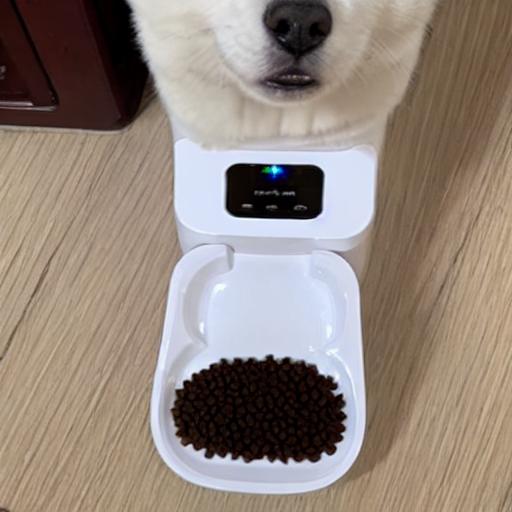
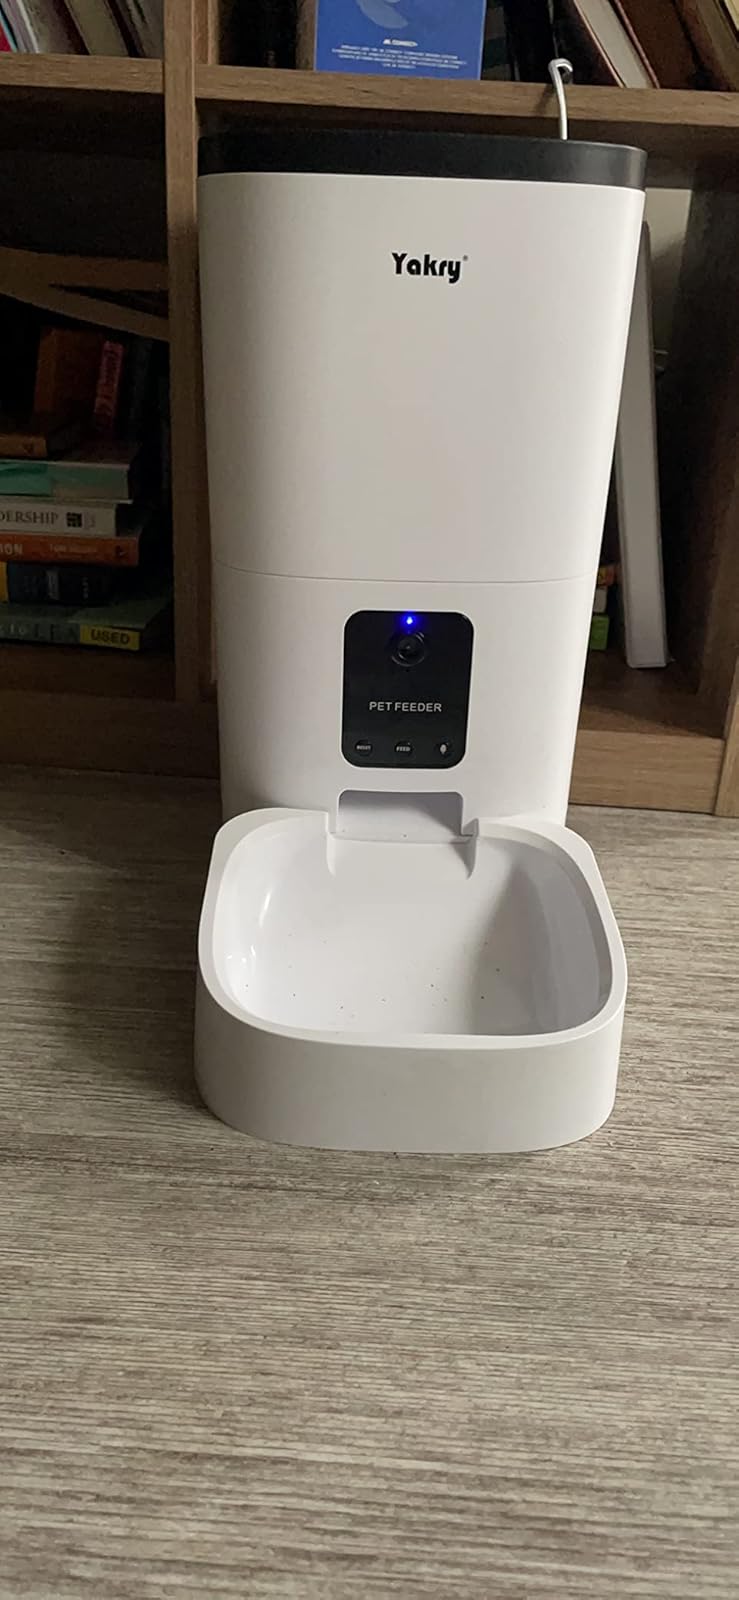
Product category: items_feeder
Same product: no